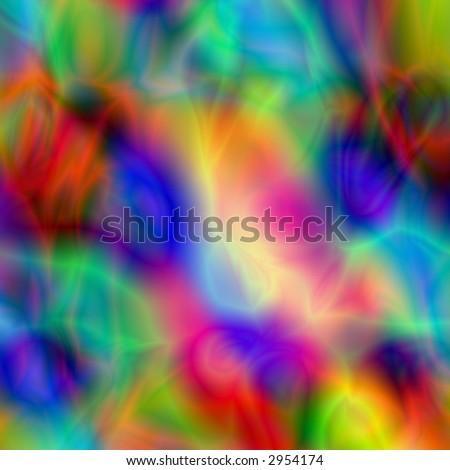
a blend of abstract shapes and shades .